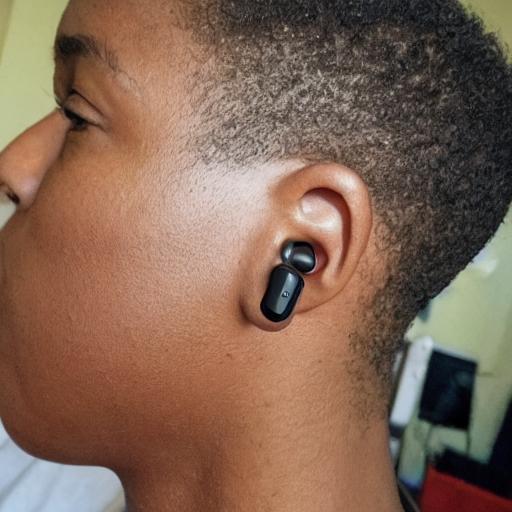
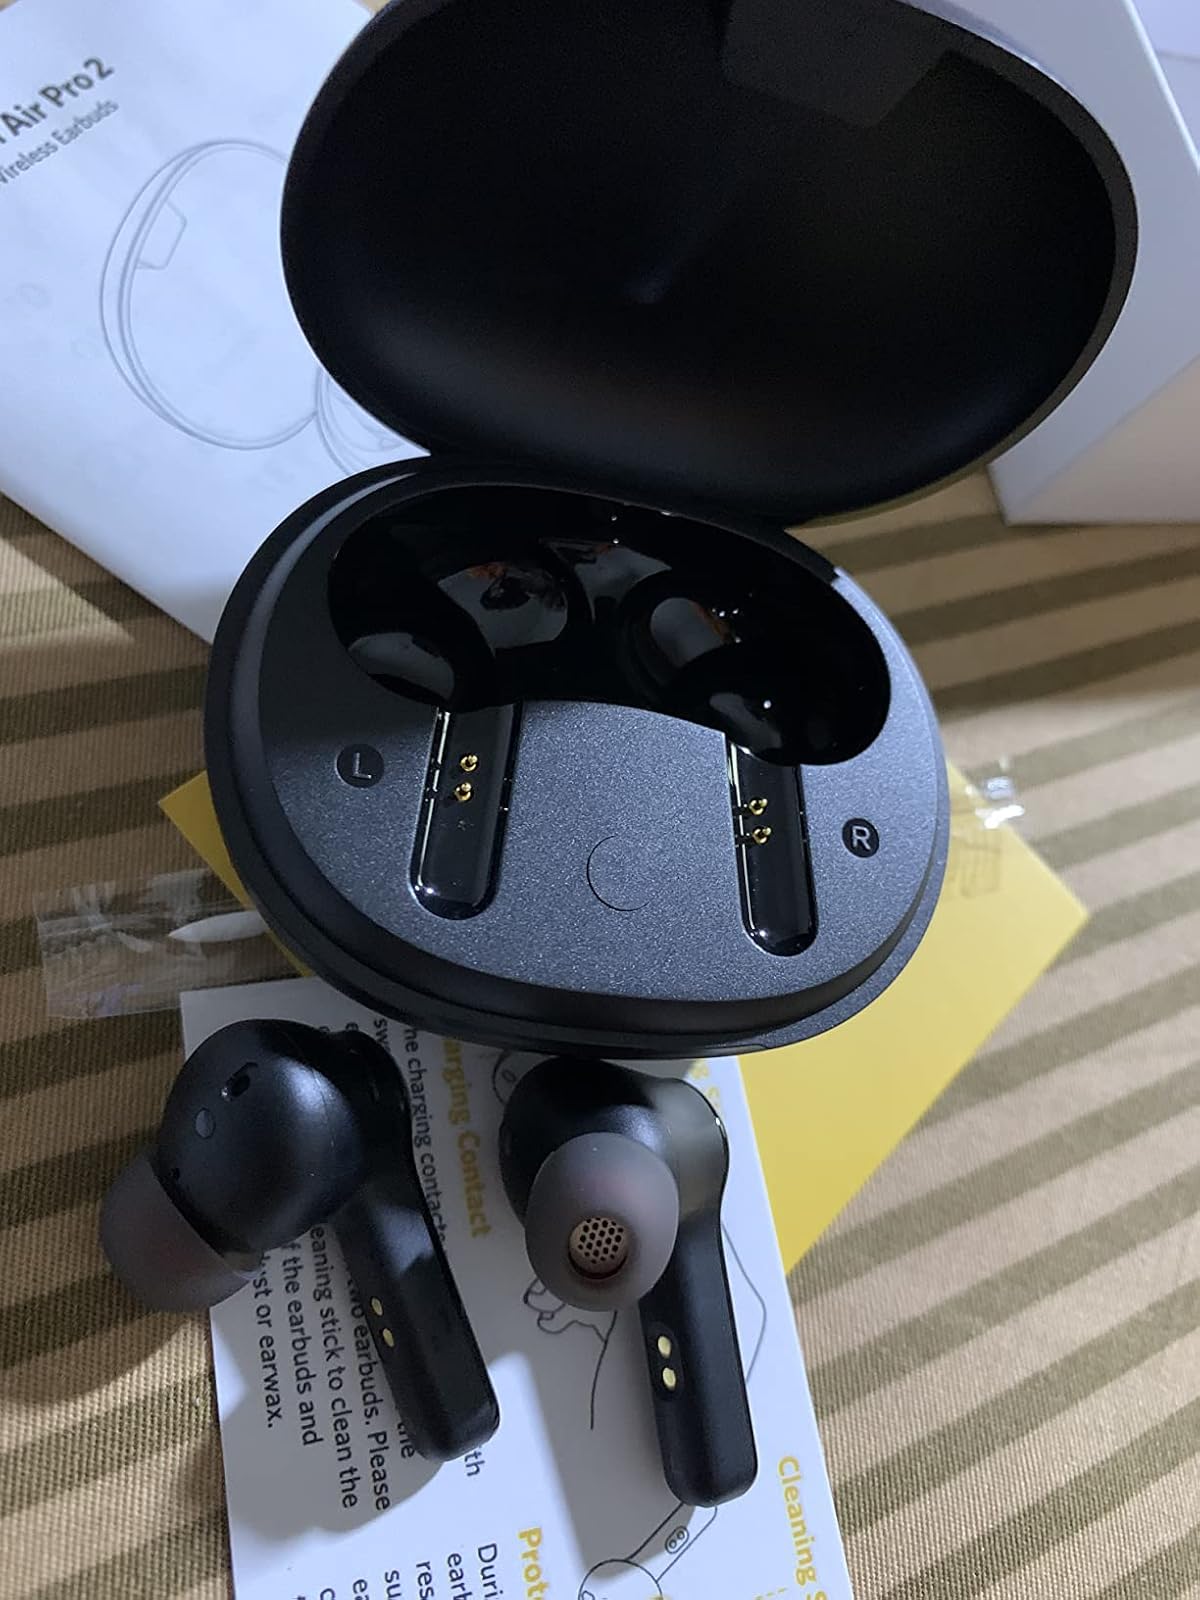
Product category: earbuds
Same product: no